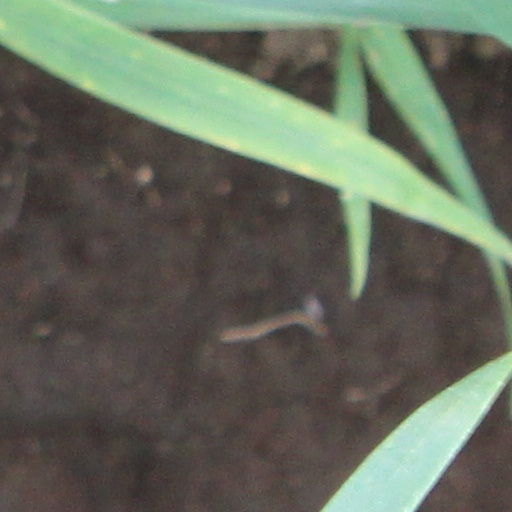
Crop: wheat